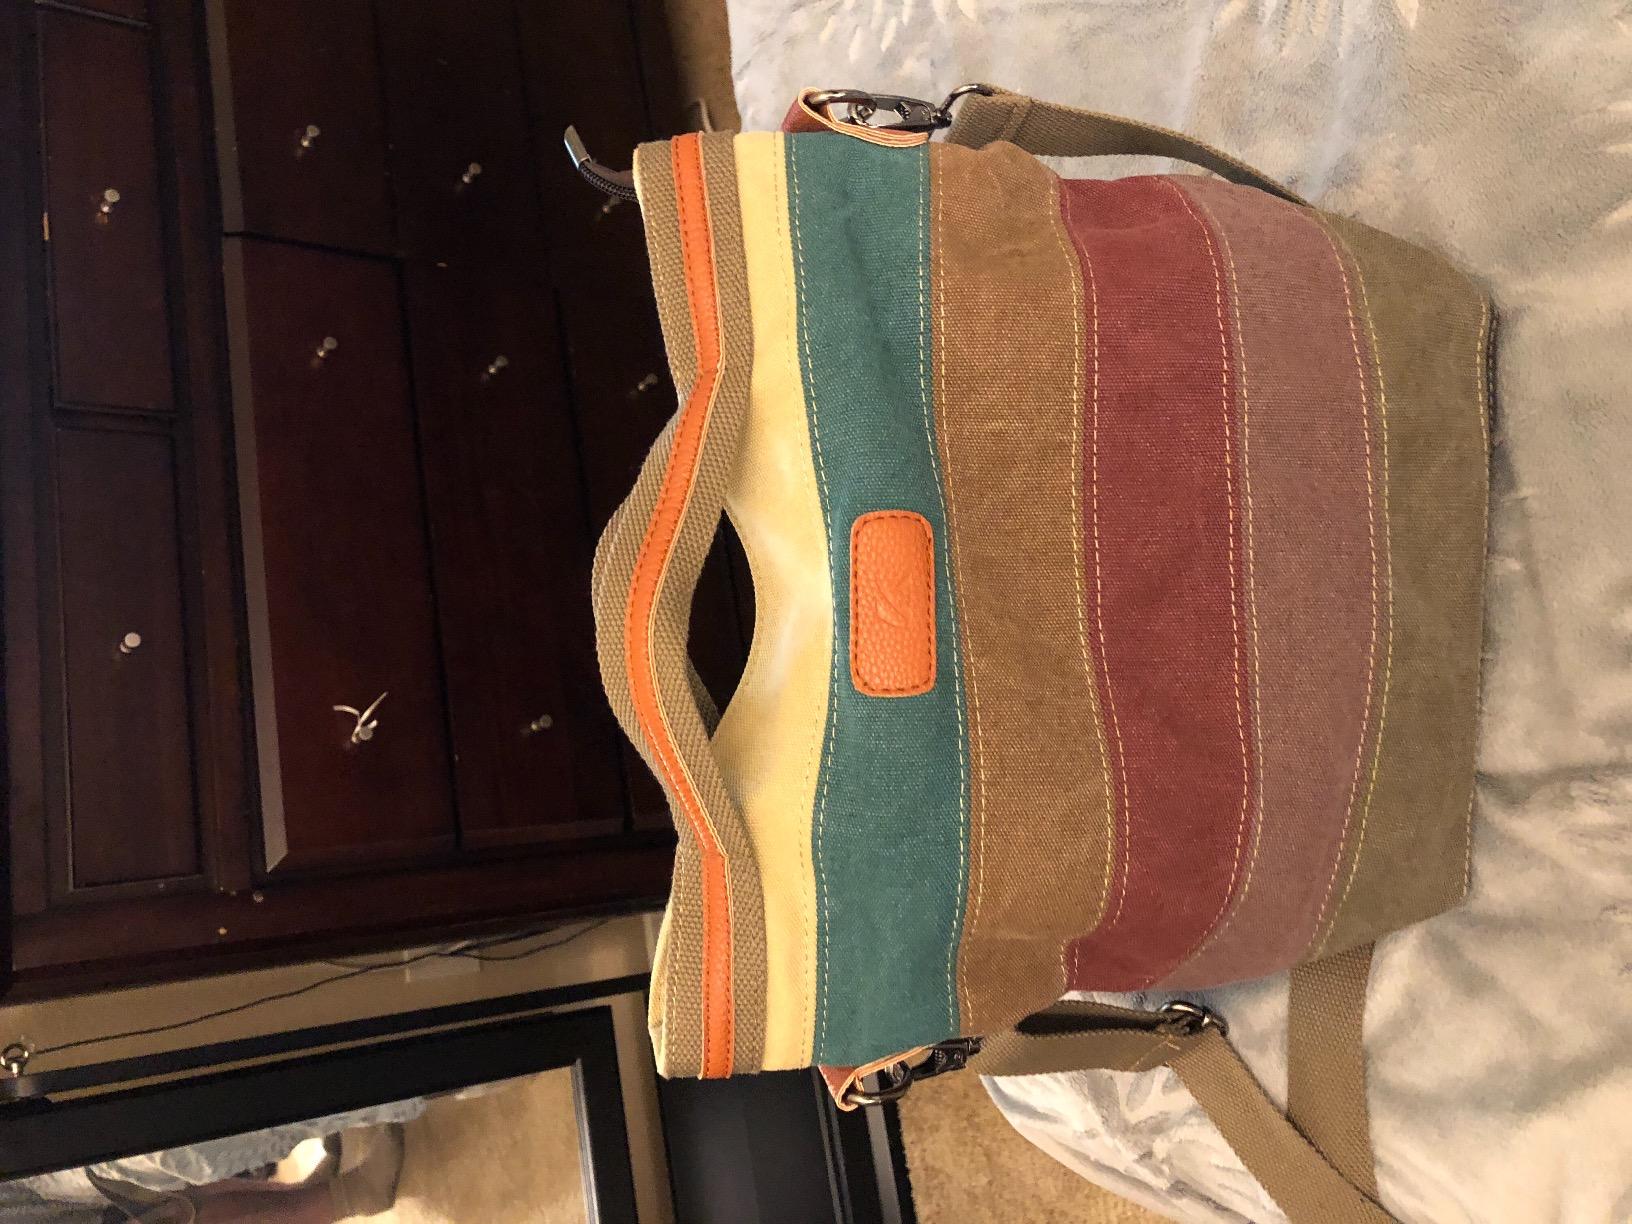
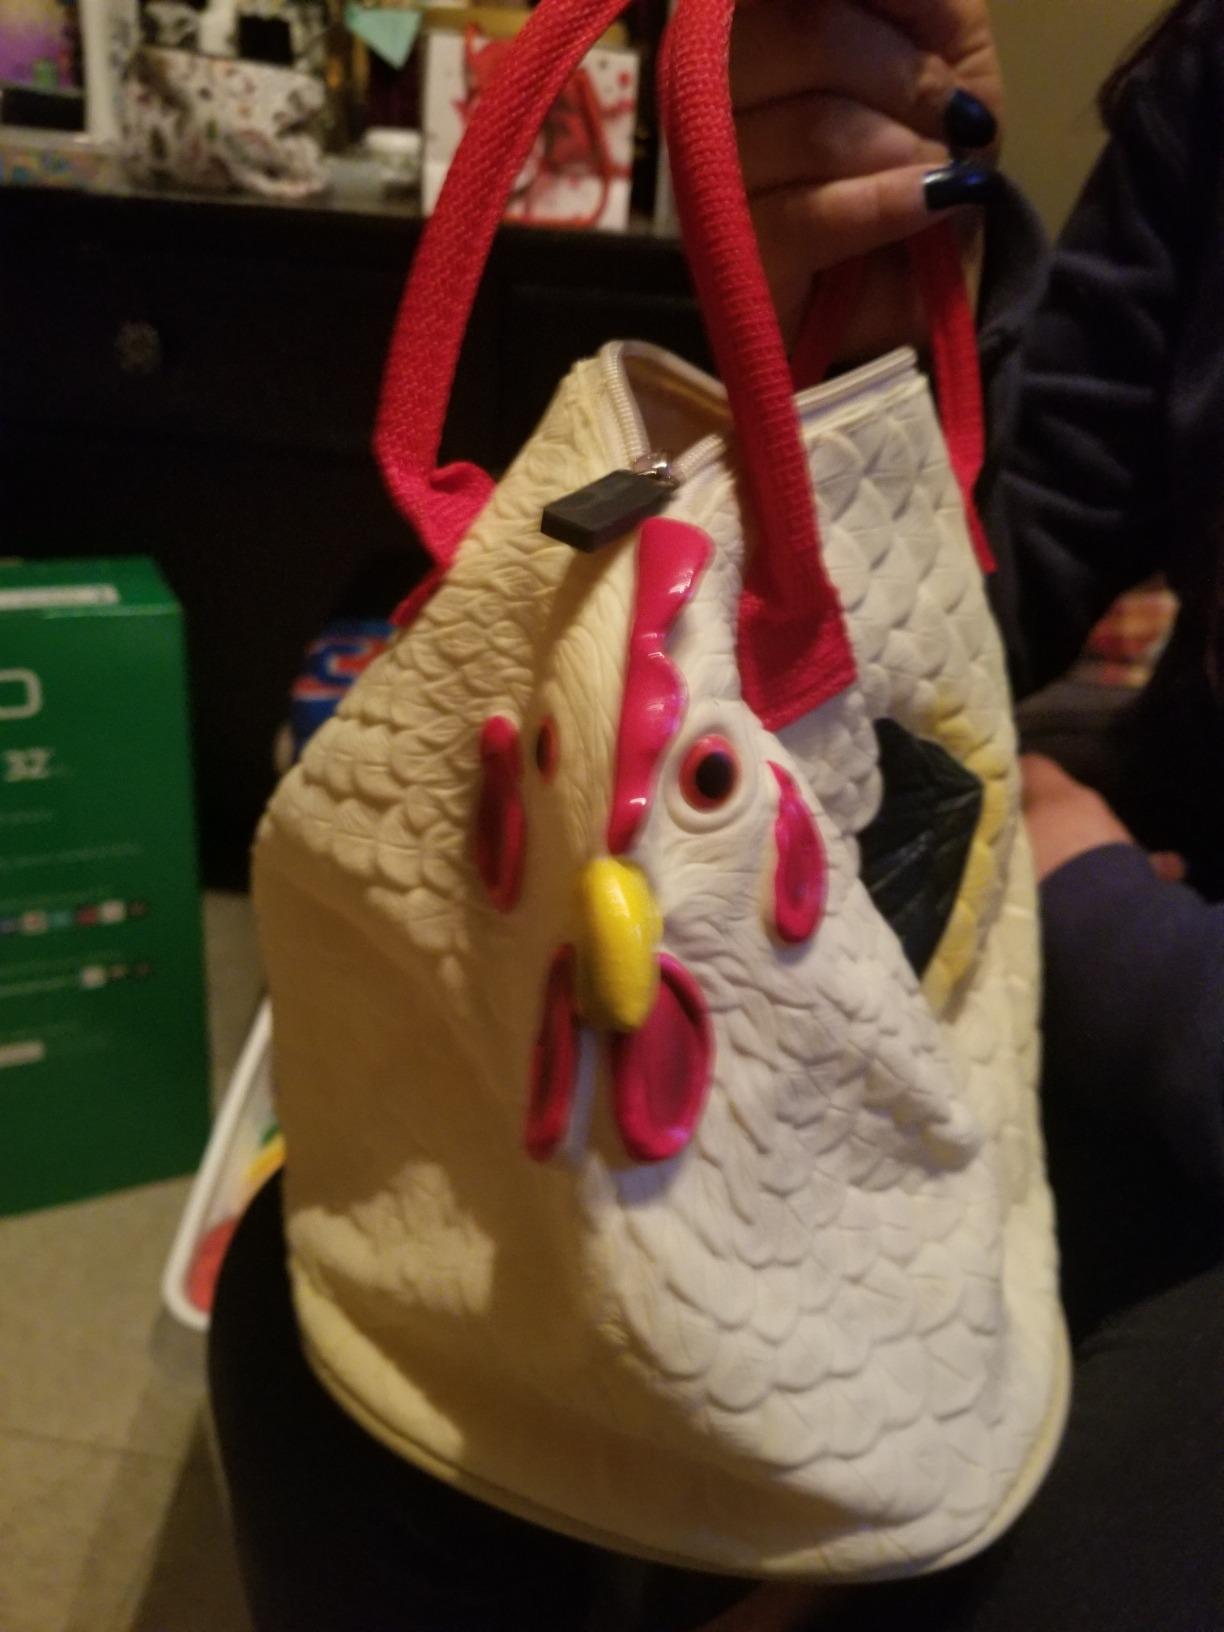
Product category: accessories_handbag
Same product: no